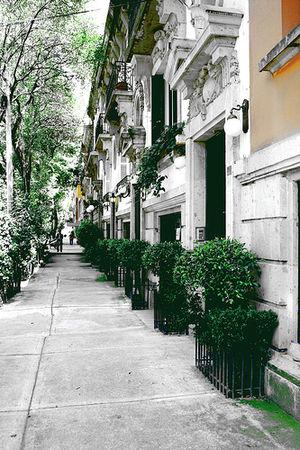
Colonia Roma, également appelée La Roma ou simplement Roma, est un quartier situé dans le quartier Cuauhtémoc de Mexico, à l'ouest du centre historique de la ville. Officiellement, il ne s'agit maintenant plus d'une seule colonia, mais de deux, Roma Norte et Roma Sur, divisées par la rue Coahuila.